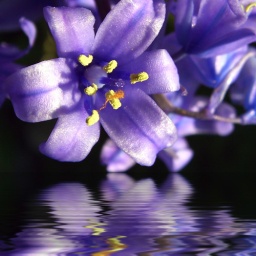
This bluebell is sporting a tiny ball of orange hread that floated in from somewhere.